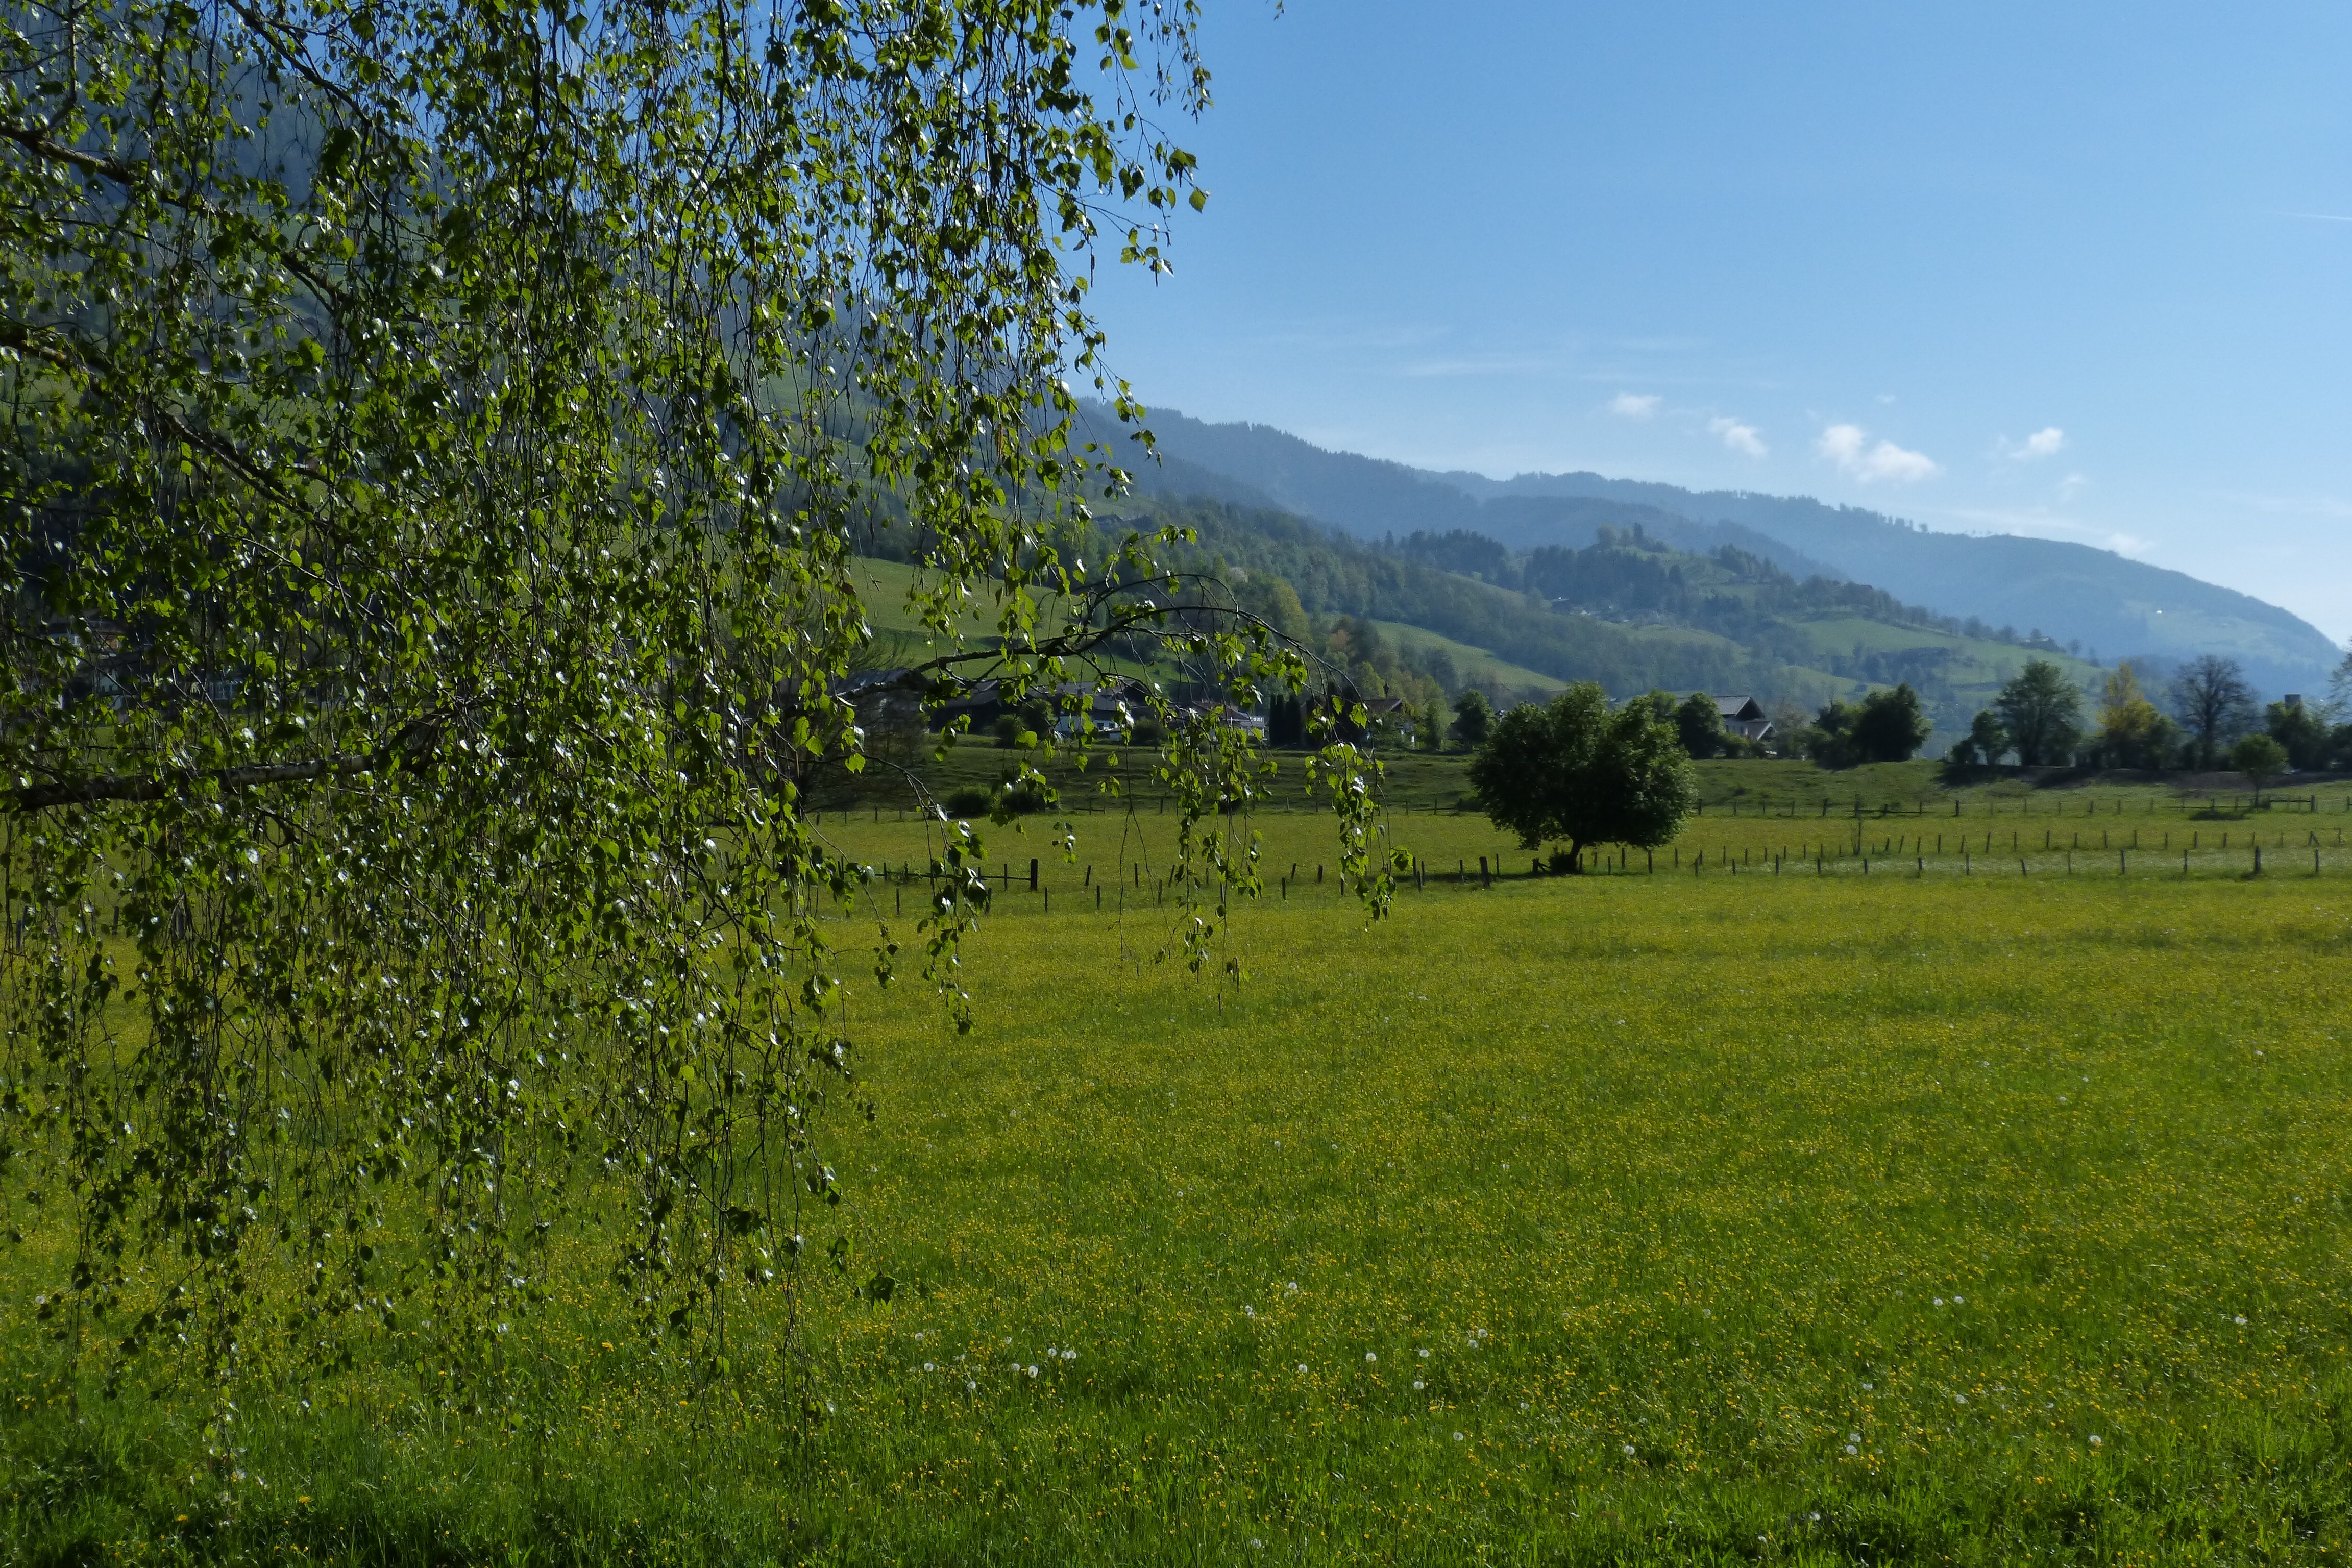
landscape, tree, nature, grass, wilderness, mountain, field, farm, lawn, meadow, prairie, hill, mountain range, green, pasture, grazing, agriculture, plain, grassland, plateau, woodland, habitat, ecosystem, rural area, natural environment, geographical feature, mountainous landforms, land lot